Question: Please indicate a possible affordance area of the chair that can be used for sitting on
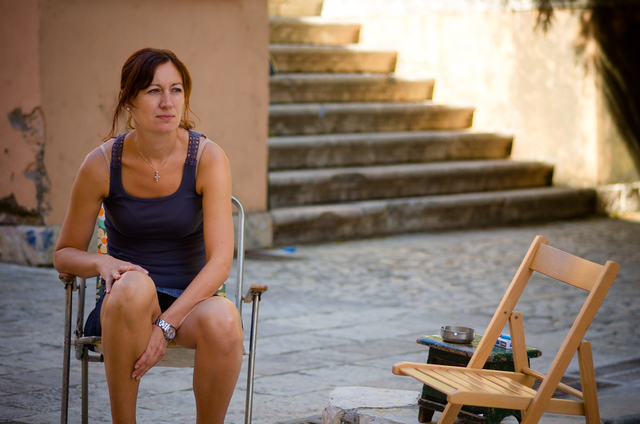
Answer: [83, 294, 218, 363]